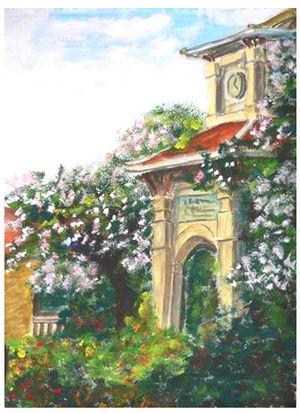
Peinture décrivant la tour de l'horloge de LHP.
Le lycée d'élite Le Hong Phong est un lycée public situé à Hô-Chi-Minh-Ville au Vietnam. Inauguré en 1927 sous le nom de lycée Petrus Trương Vĩnh Ký, c'est un des lycées les plus anciens et les plus réputés du pays.